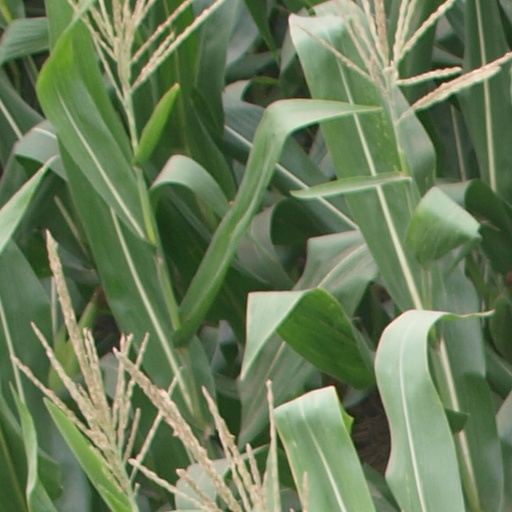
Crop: maize; corn